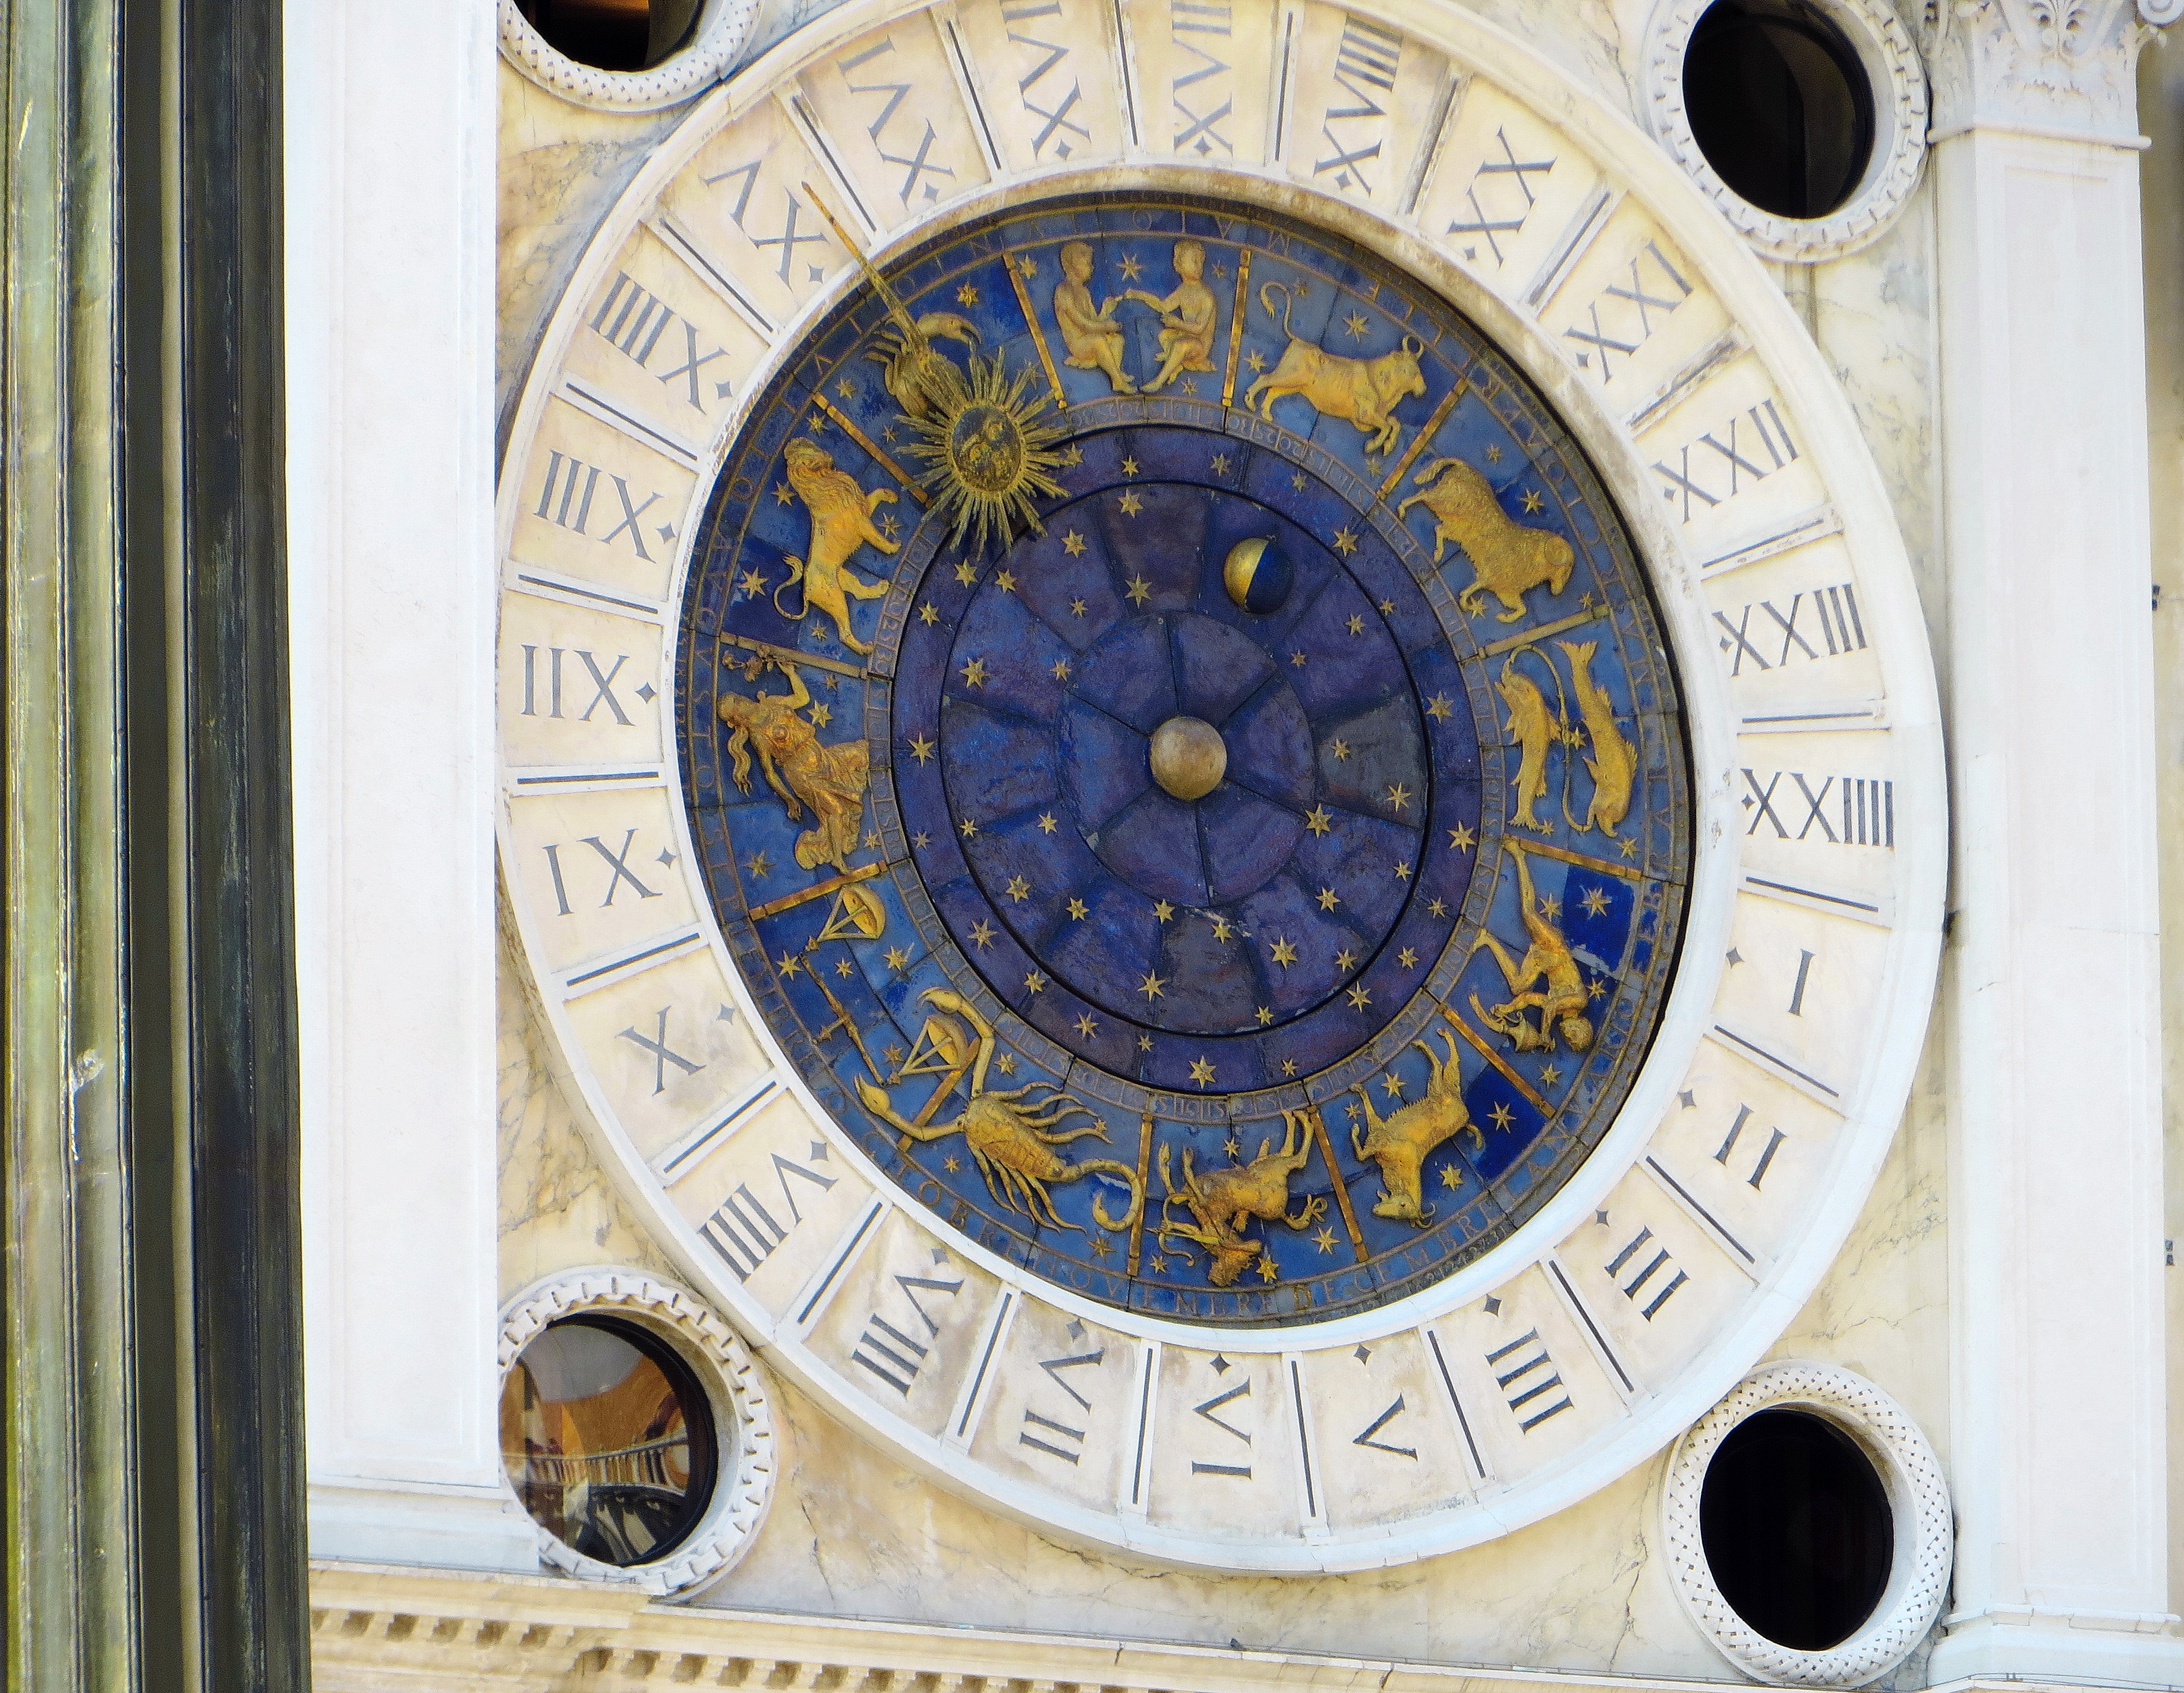
window, clock, monument, italy, venice, blue, circle, art, place, symmetry, dome, carving, shape, astronomical, ancient history, saint mark's square